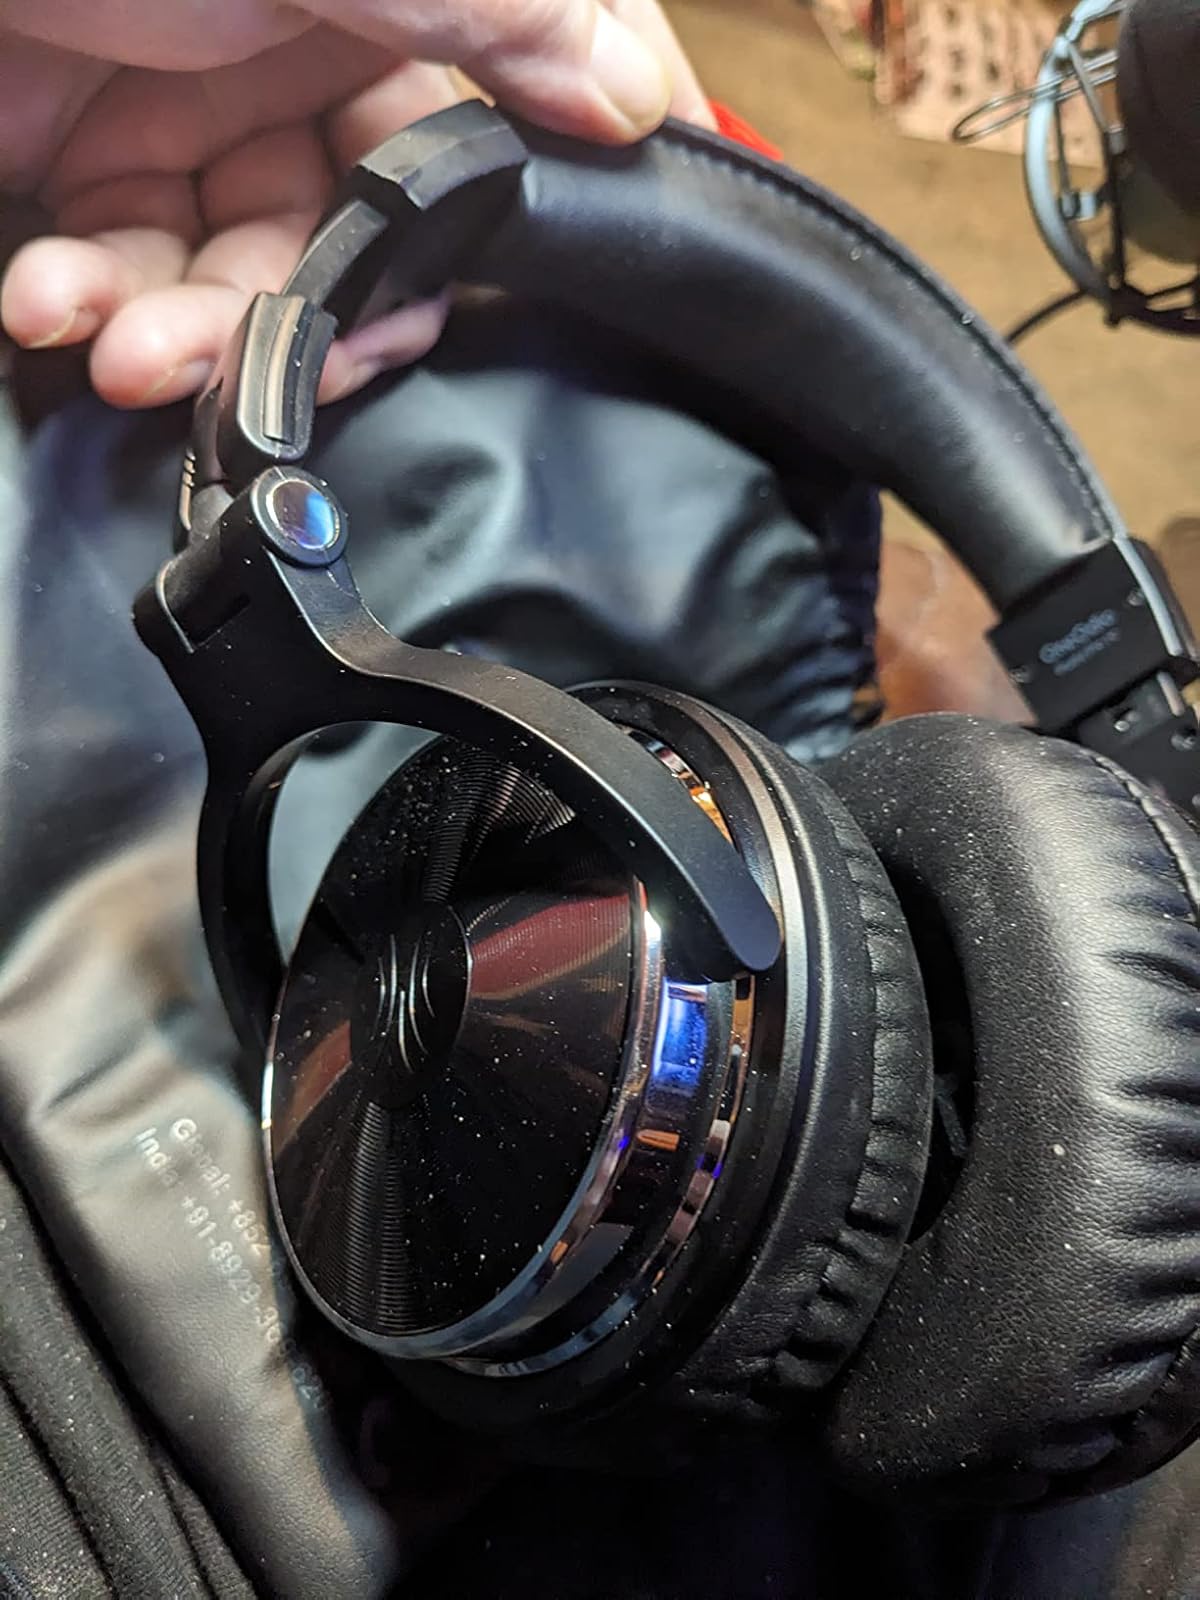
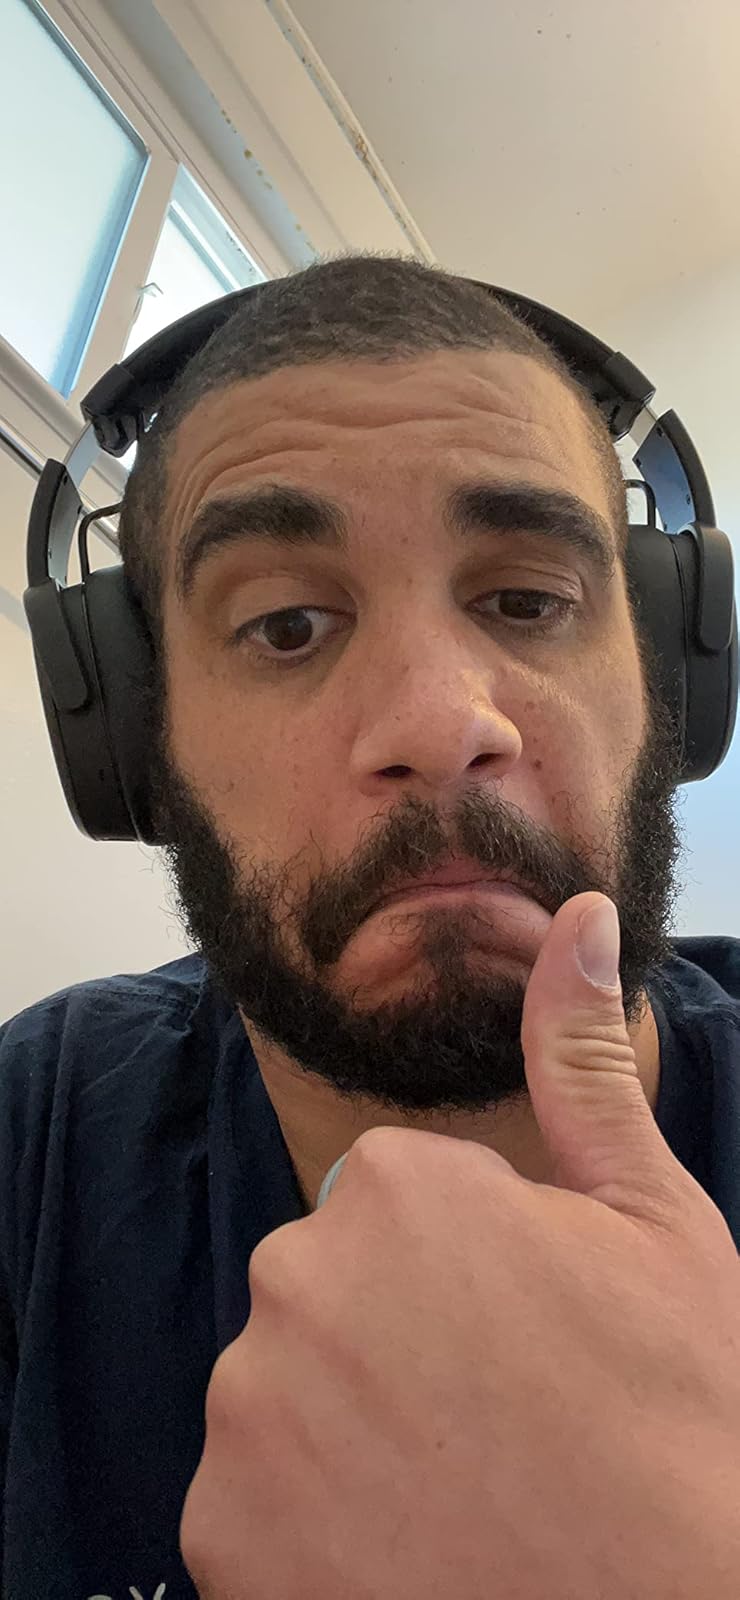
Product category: headphones
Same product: no